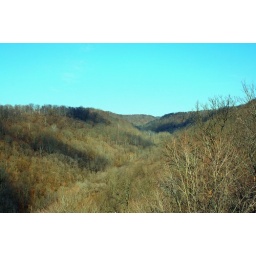
watching the shadows of clouds wander up the canyon toward Clifty Falls, away from the Ohio River in Southern Indiana